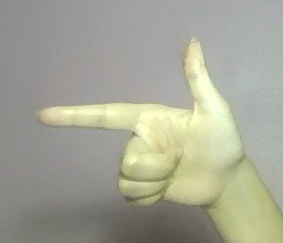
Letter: yaa